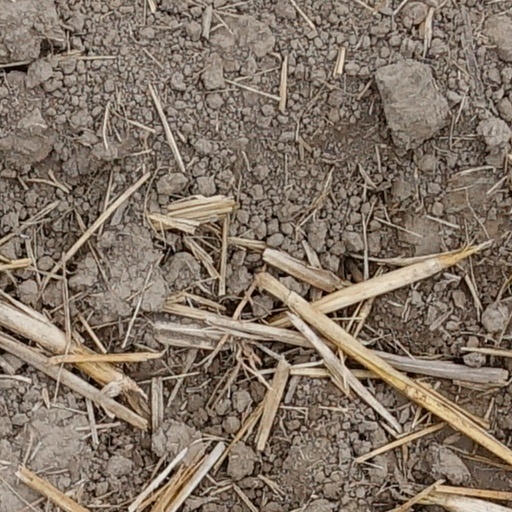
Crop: wheat